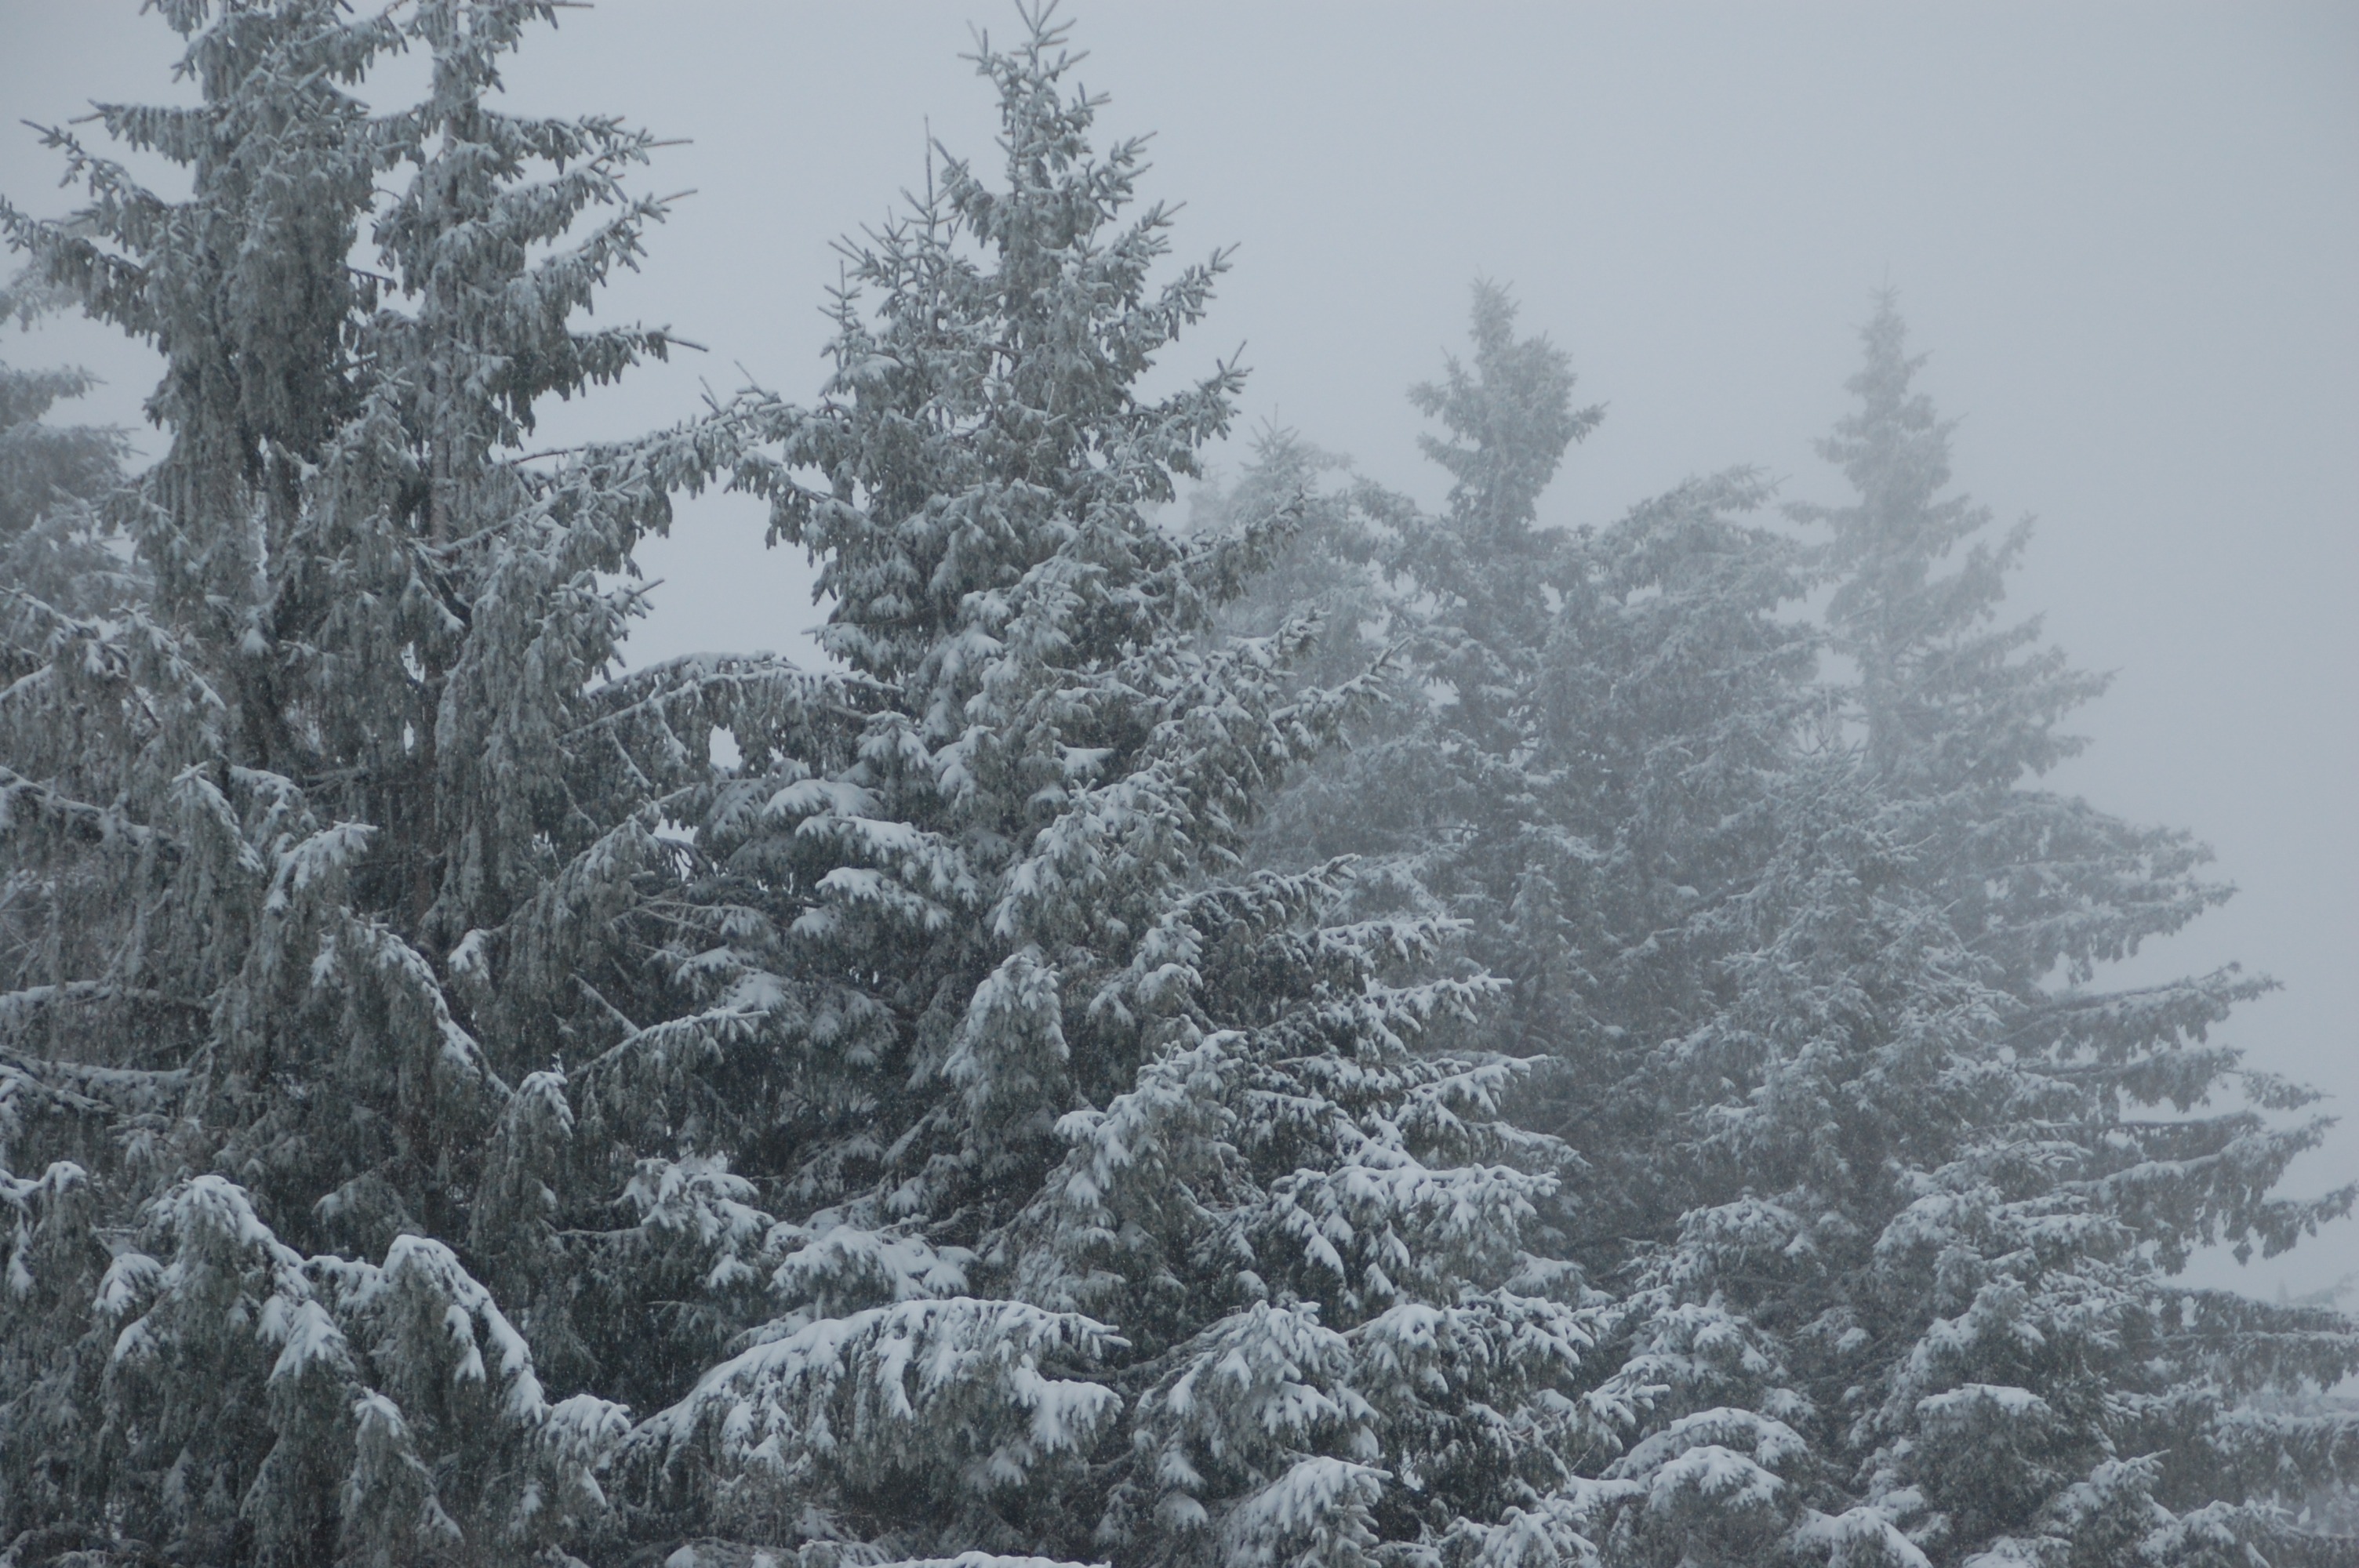
tree, forest, branch, snow, winter, plant, frost, evergreen, weather, fir, season, conifer, winter landscape, spruce, blizzard, freezing, woody plant, temperate coniferous forest, land plant